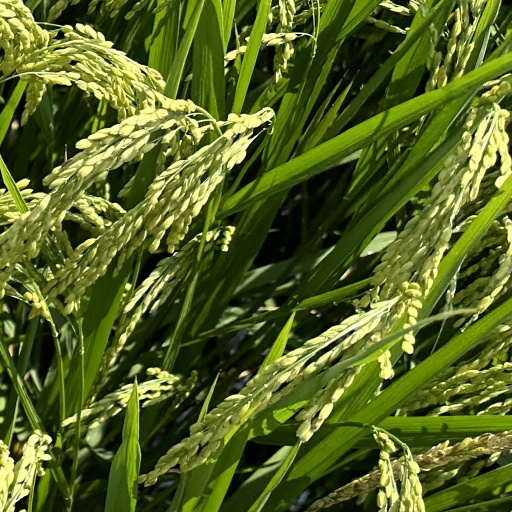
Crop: rice